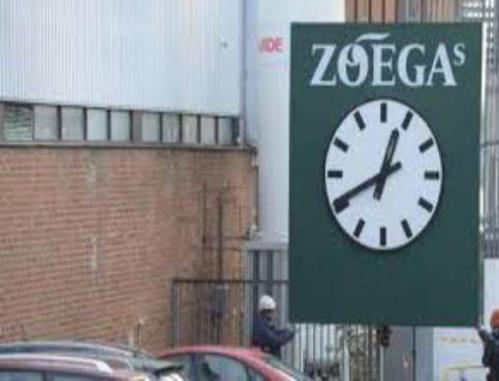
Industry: Food